Battle of Ciseupan

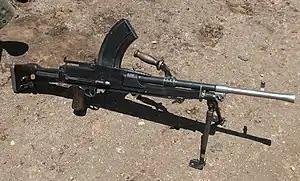
Bren gun similar to the one captured by the Indonesian during the battle

The battle resulted in casualties on the Indonesian side. 5 soldiers from the Siliwangi Division and 2 civilians lost their lives, while 3 soldiers were severely wounded, and 2 civilians were wounded. Additionally, 2 buffaloes belonging to the local villagers were also shot dead. On the Dutch side, 1 officer with the rank of major, 5 lieutenants, and 35 soldiers were killed. After the battle, the Siliwangi forces seized 3 Bren light machine guns along with their ammunition, 2 mortars with 16 rounds, and 48 Sten from the Dutch.